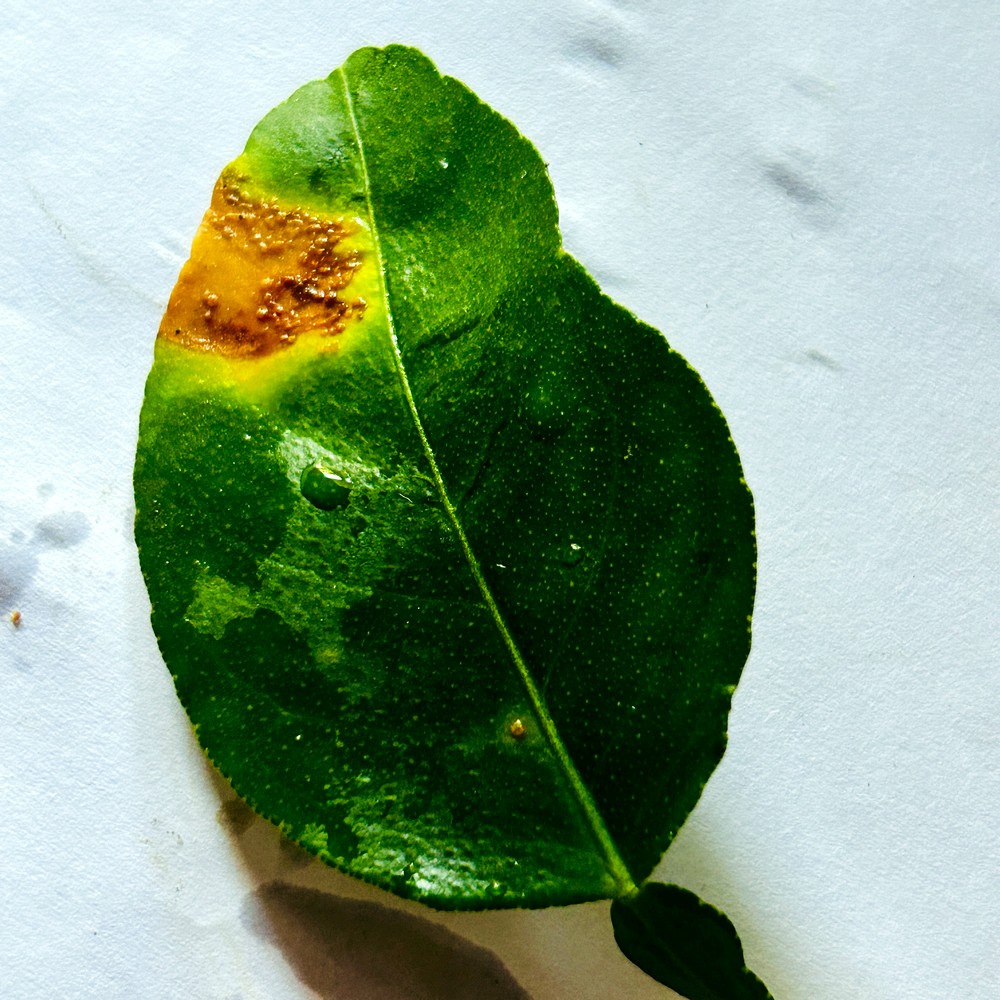
Label: Citrus Canker